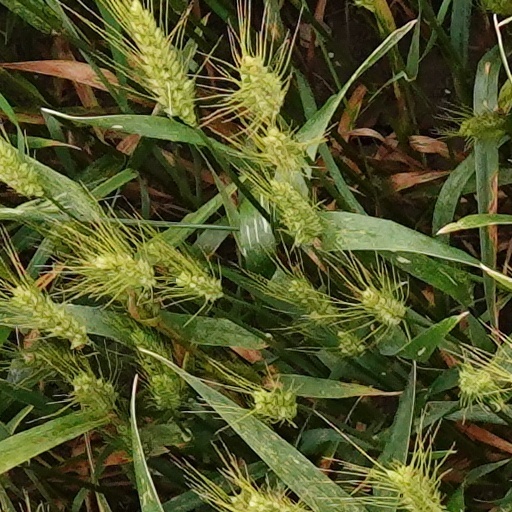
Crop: wheat